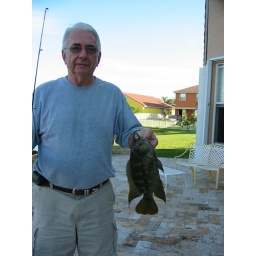
Caught this exotic fish from lake in back yard. A tilapia, probably Black. Good fighter.